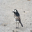
Label: bird